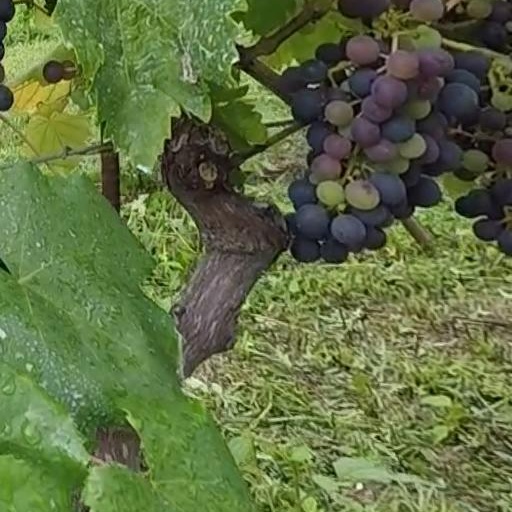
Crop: grape